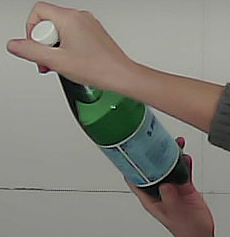
Product: sanpellegrino_water